Anglo–Dutch wars

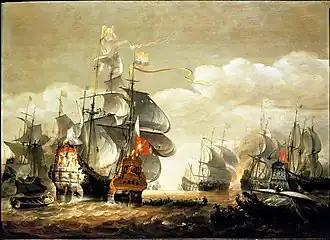
The Battle of Lowestoft, 13 June 1665.

As a result of Cromwell's ambitious programme of naval expansion, at a time when the Dutch admiralties were selling off many of their own warships, the English came to possess a greater number of larger and more powerful purpose-built warships than their rivals across the North Sea did. However, the Dutch had many more merchant ships, together with lower freight rates, better financing and a wider range of manufactured goods to sell – although Dutch ships were blocked by the Spanish from operations in most of southern Europe, along the coasts of the